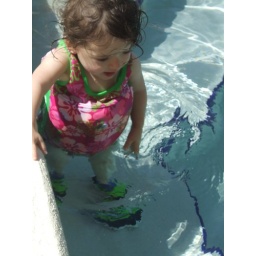
Walking in the water with my cool shoes Mema bought me.